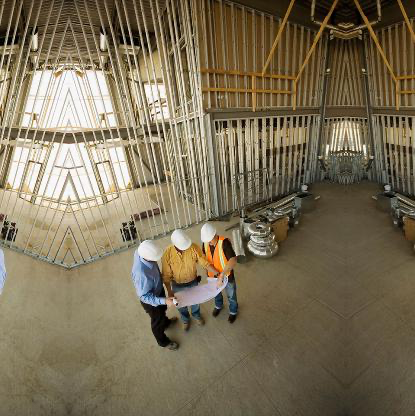
Objects in the image:
label: helmet
label: helmet
label: helmet